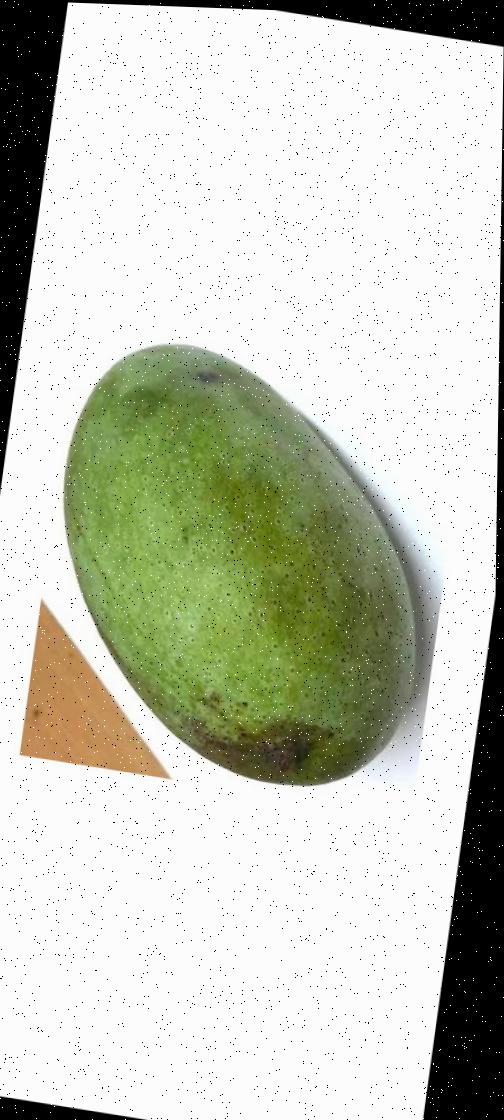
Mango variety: Fazli Classic